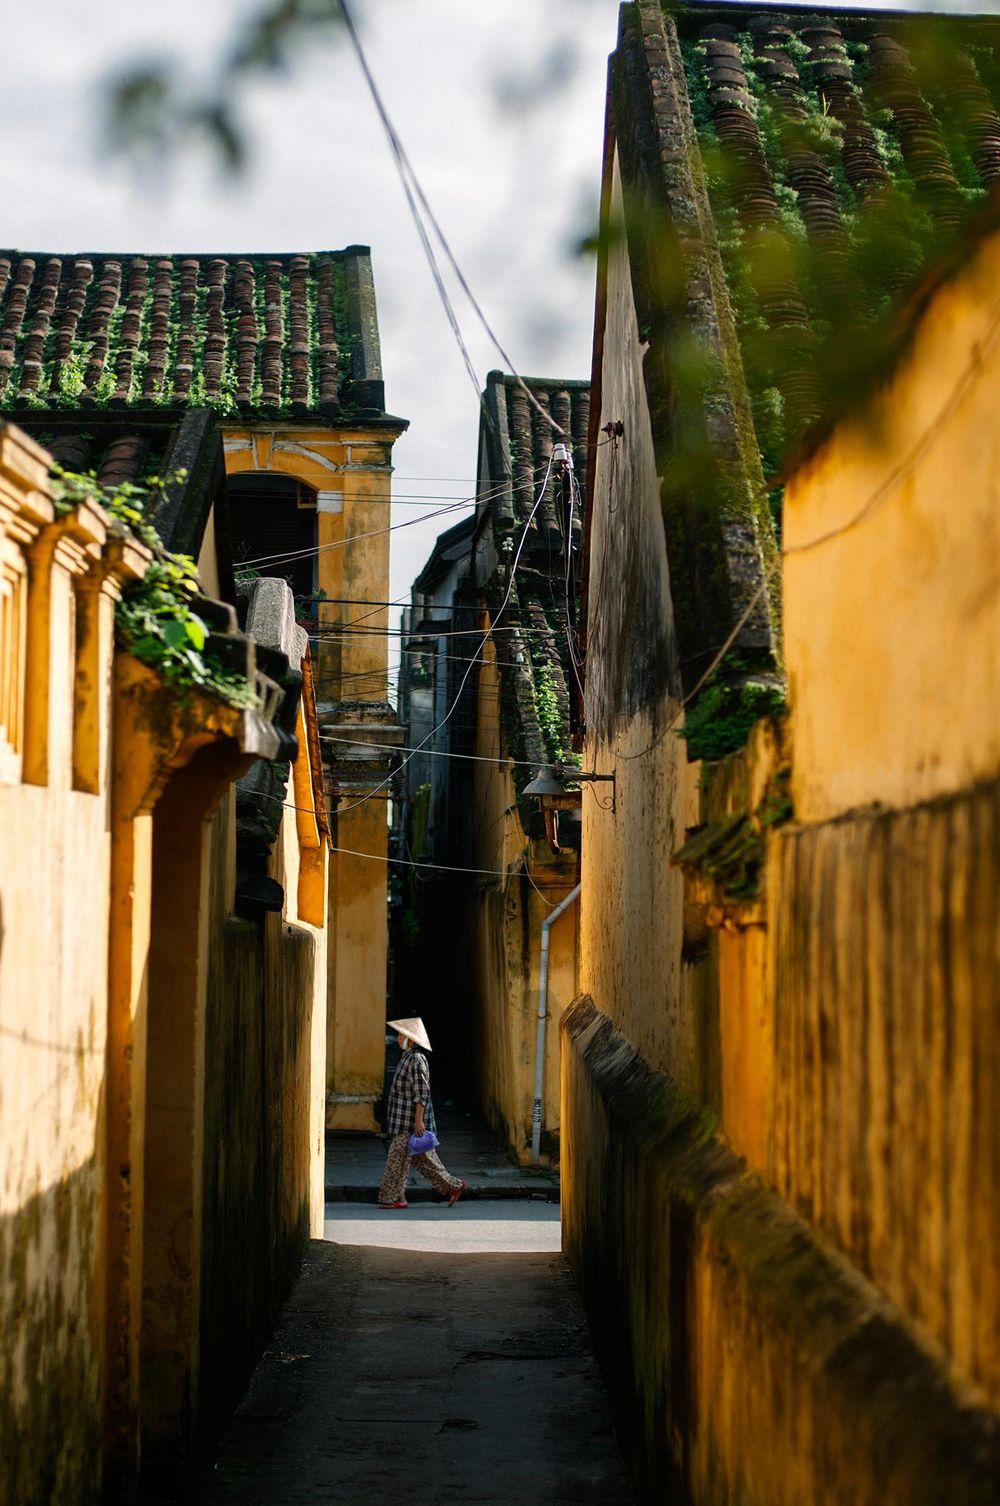
hai bên tường của con hẻm được sơn màu vàng